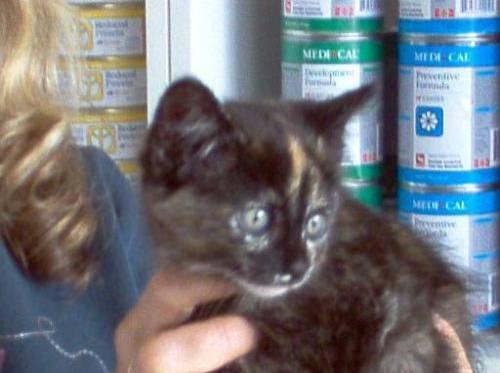
cat